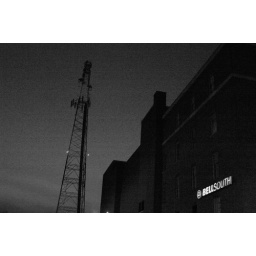
taken later in the night, bellsouth tower in black and white